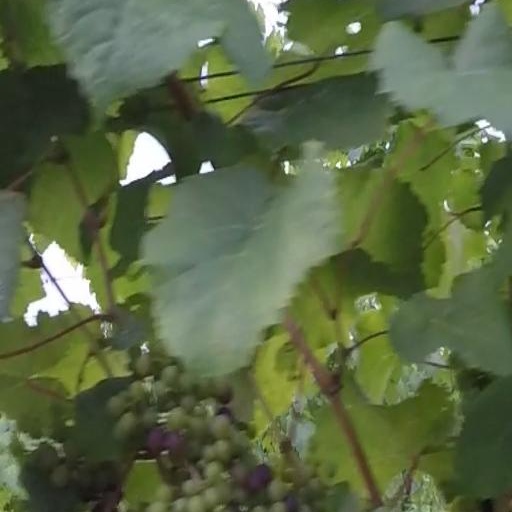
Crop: grape